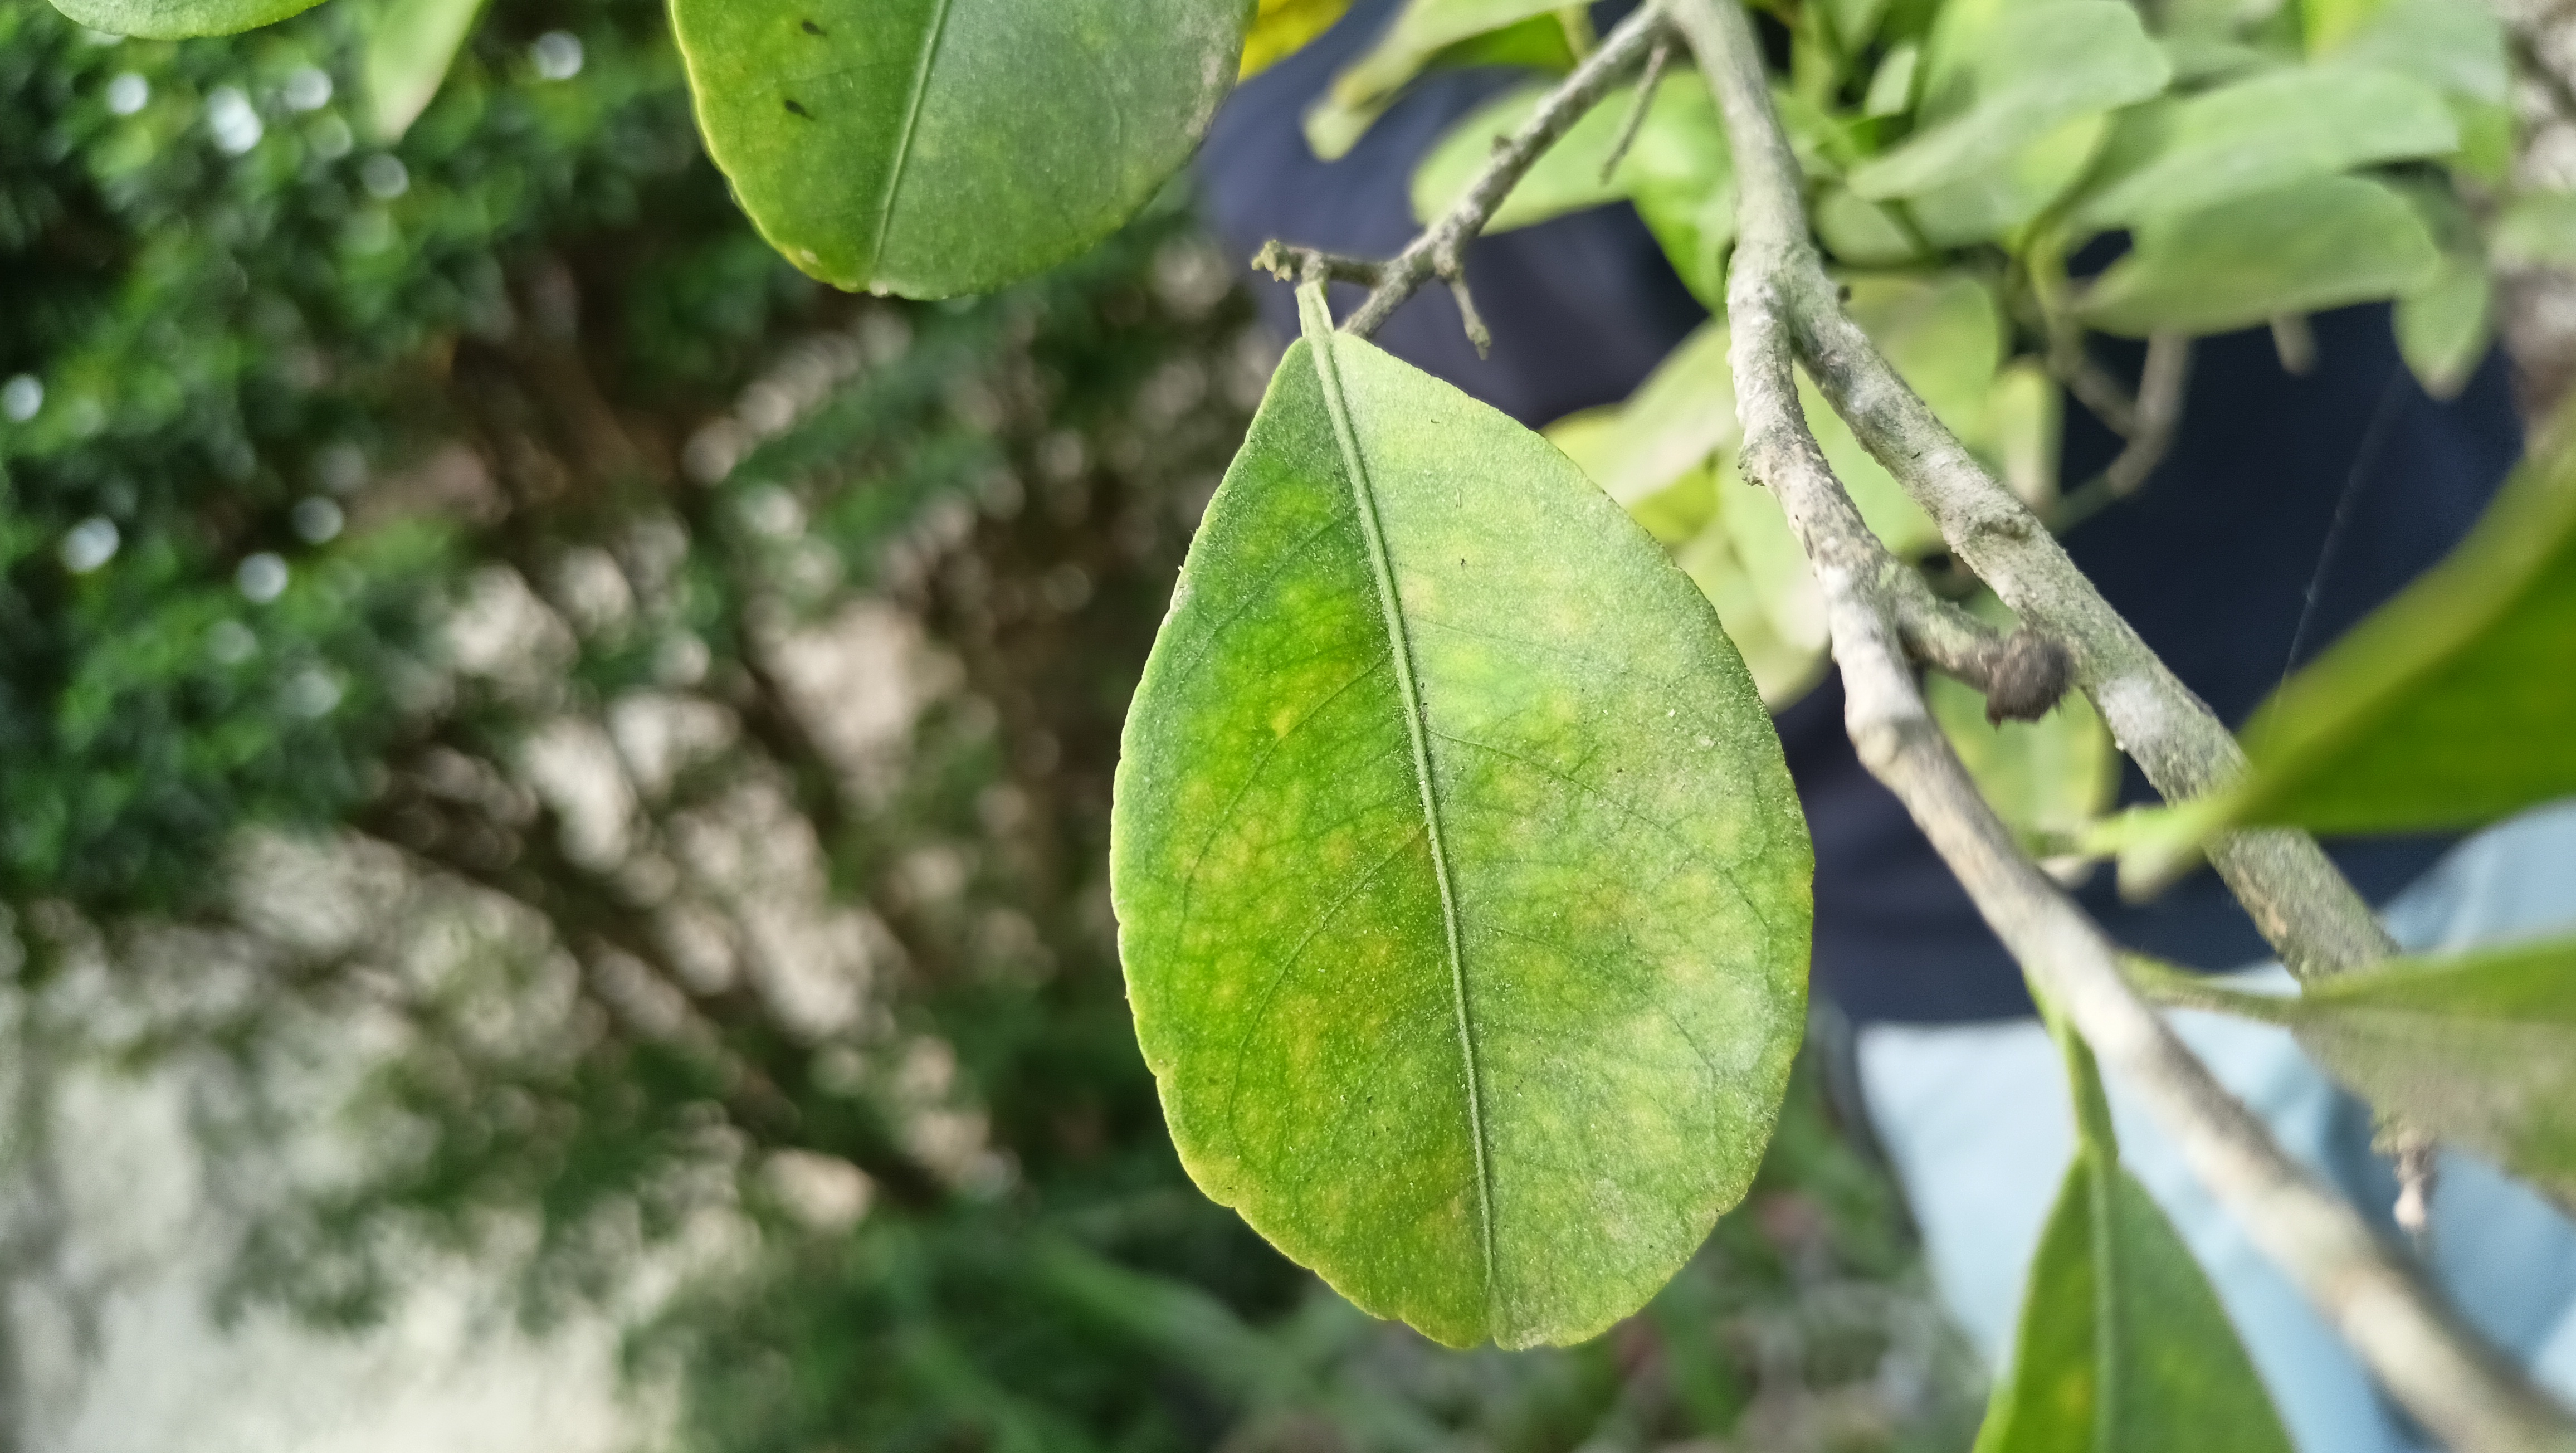
Mandarin leaf variety: China Mishti